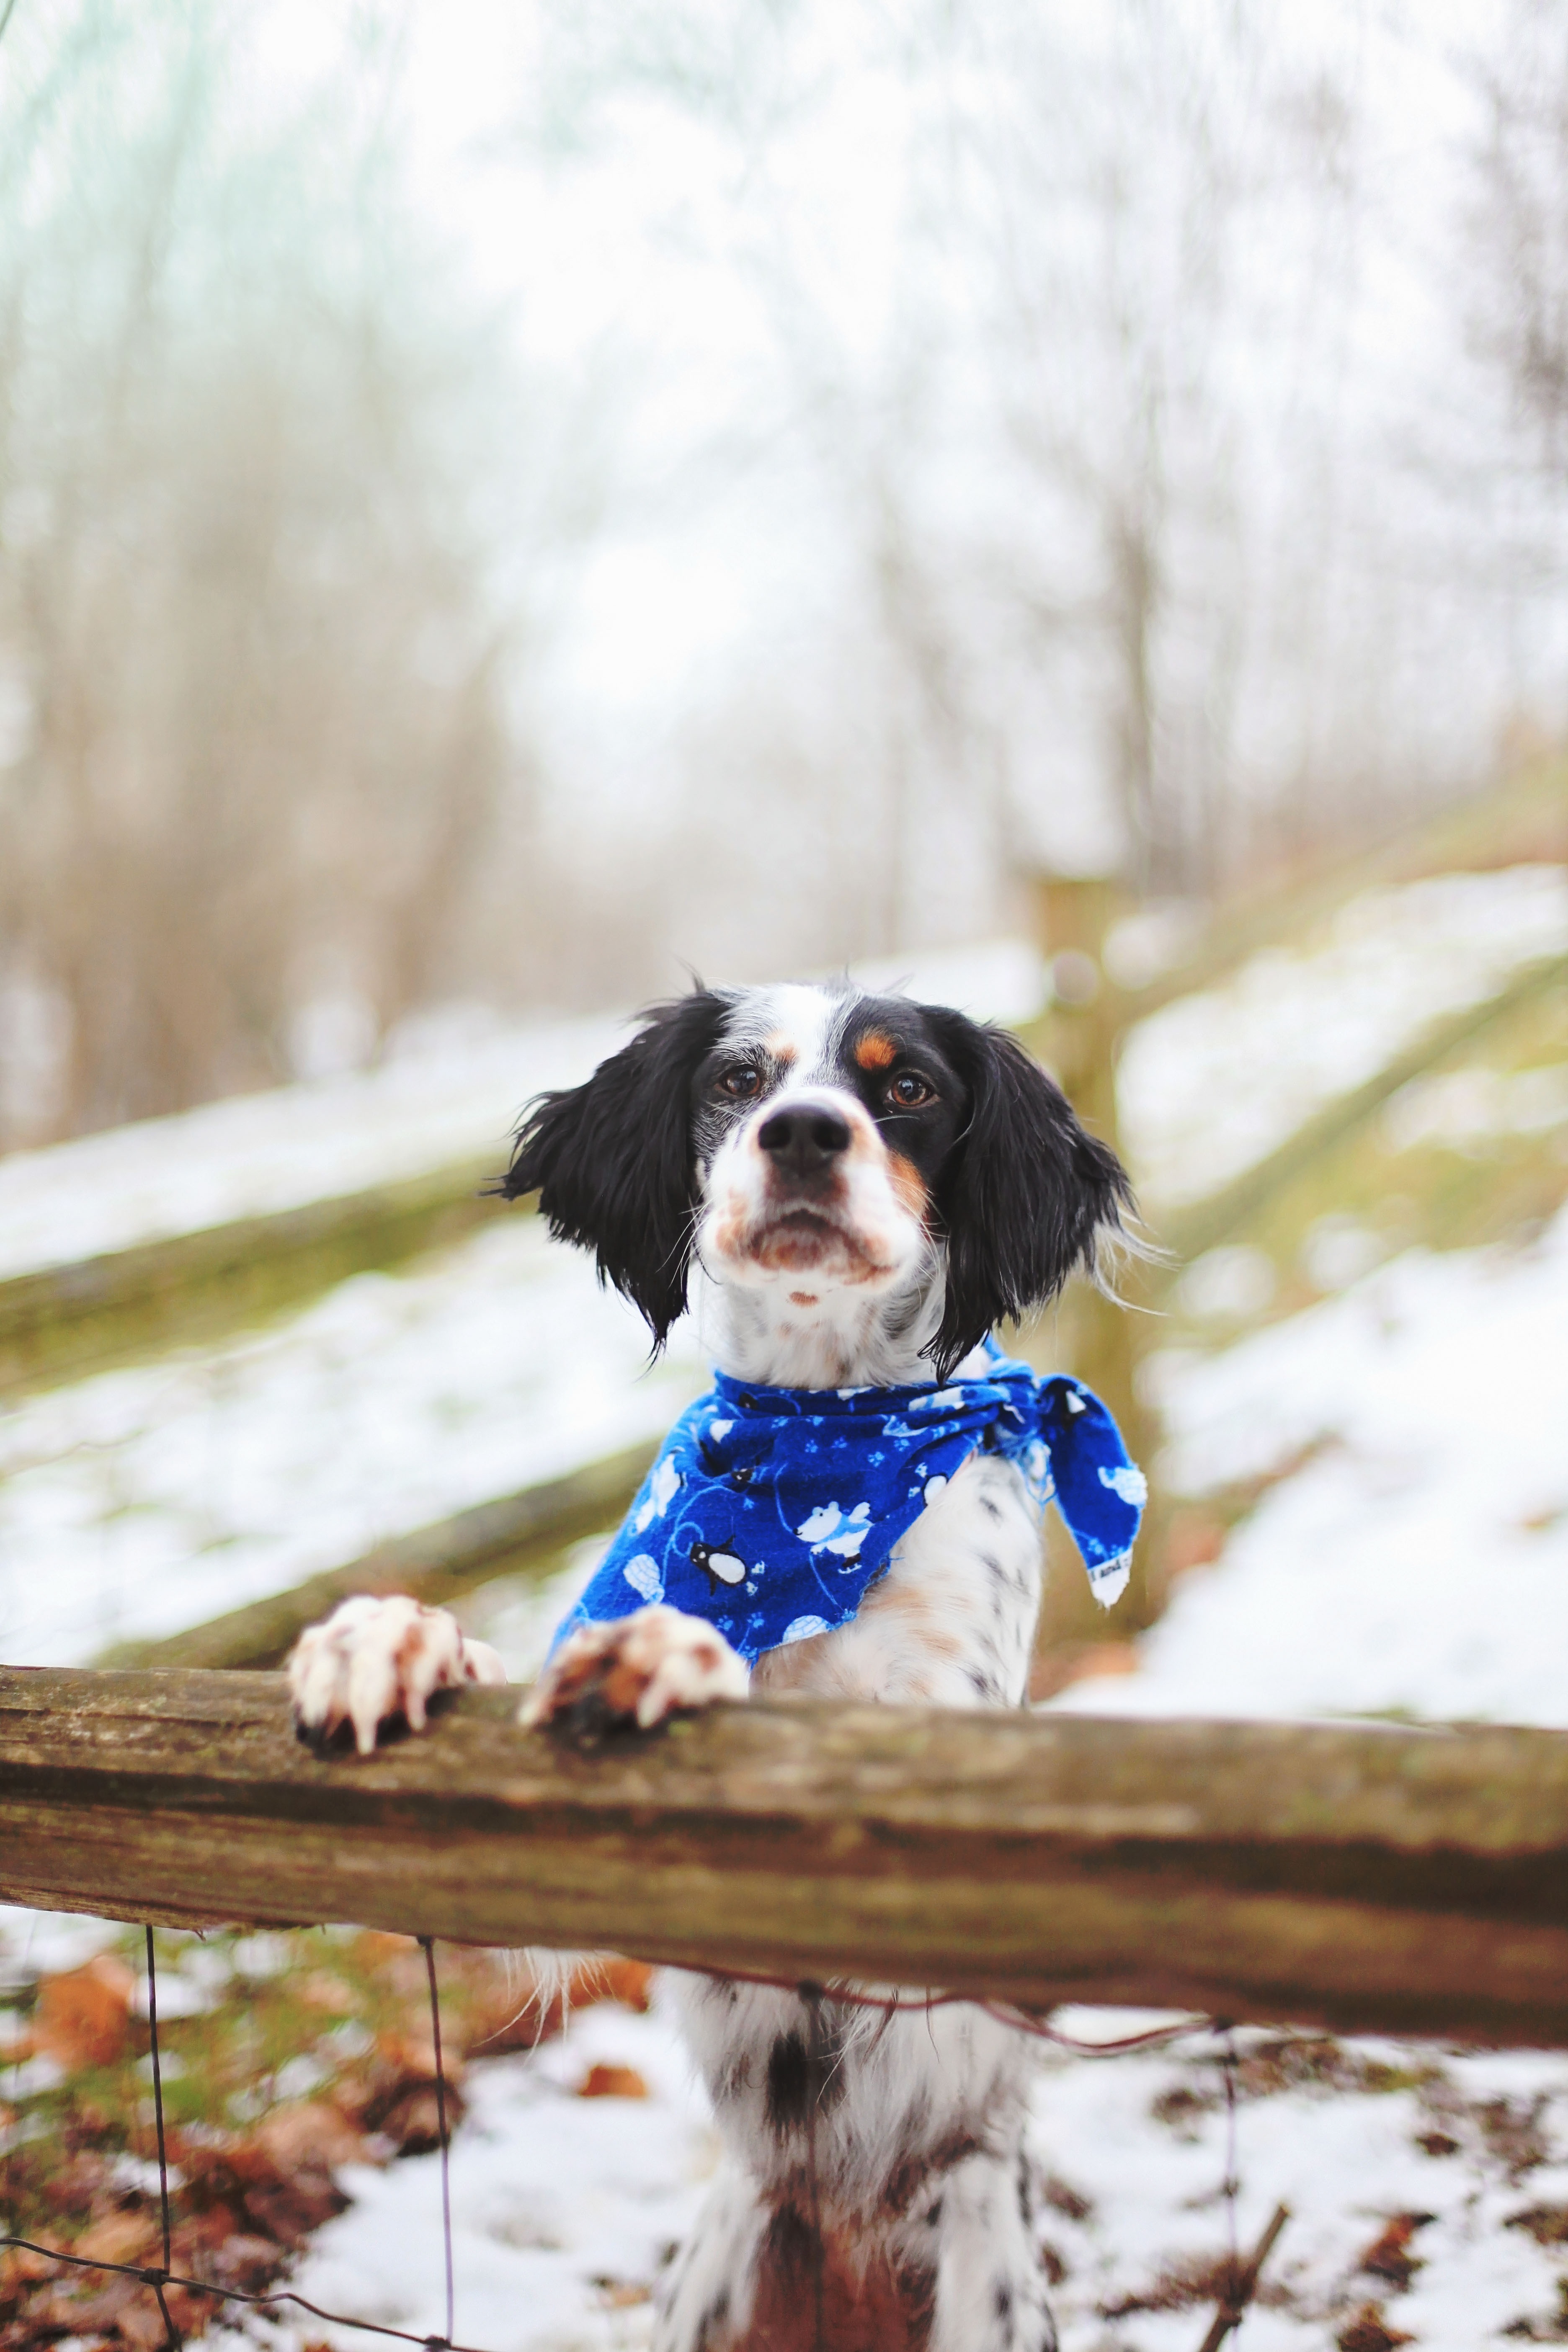
snow, winter, dog, pet, mammal, spaniel, dog like mammal